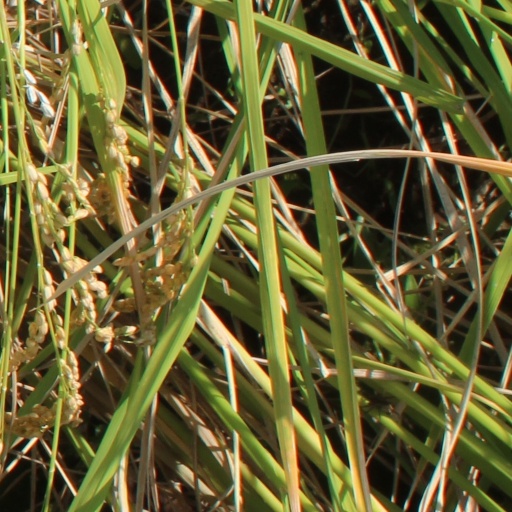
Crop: rice